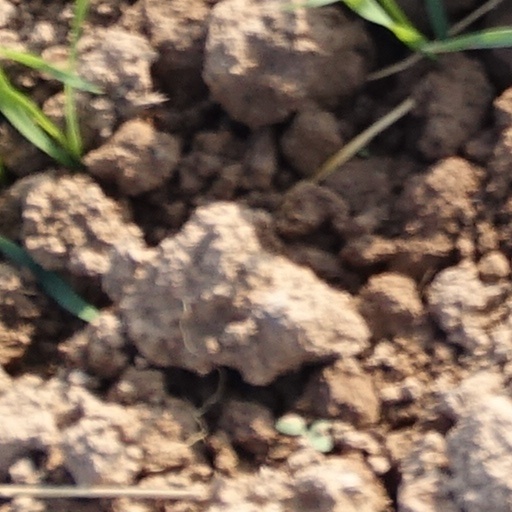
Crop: wheat